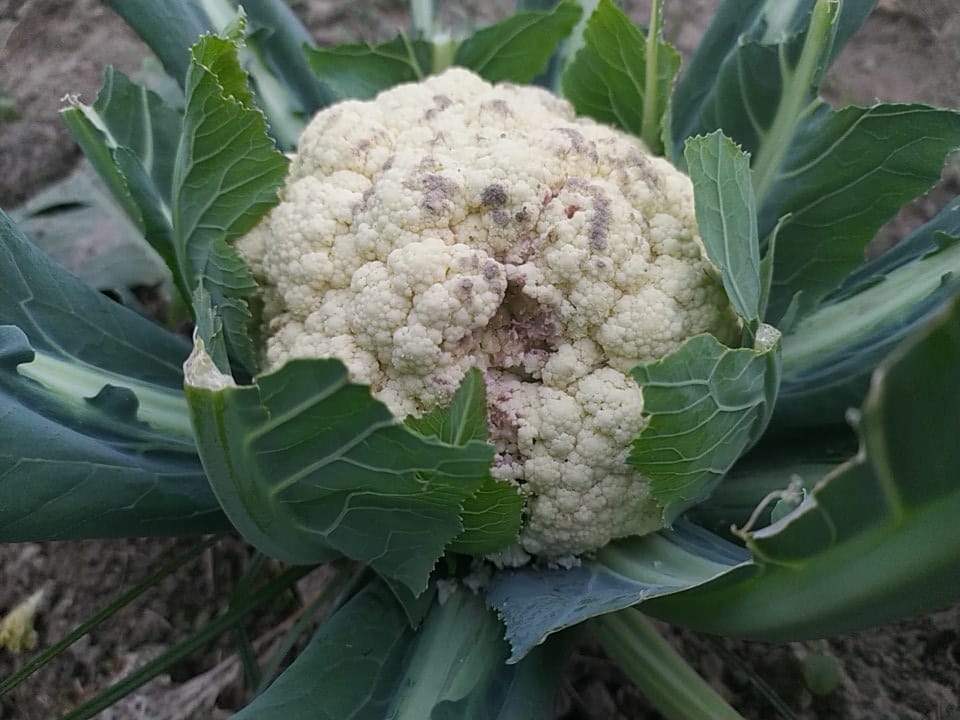
Label: Bacterial spot rot